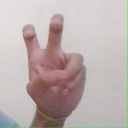
अक्षर: ई